Whitehawk Hill transmitting station

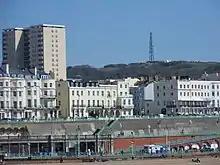
The transmitting station "(seen here from the Palace Pier)" stands on high ground to the east of the city.

The transmitting station provides Freeview television to 96,000 households. Since 28 August 2014, a local television station called Latest TV has been broadcast from LTVmux.